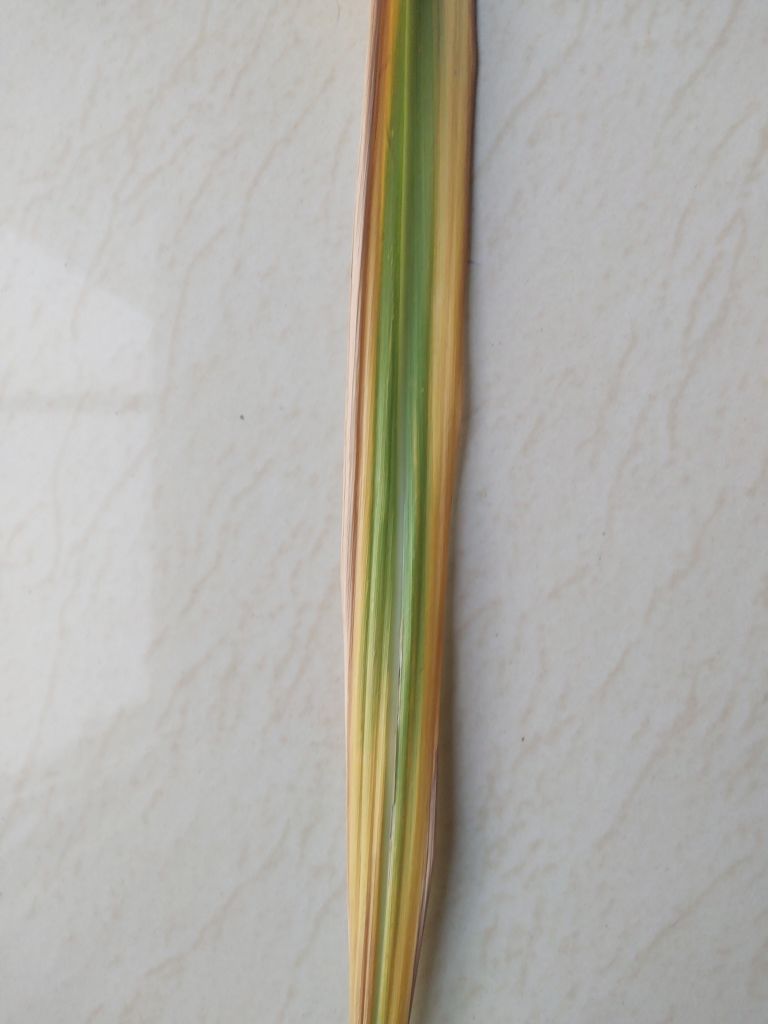
Label: Yellow Leaf